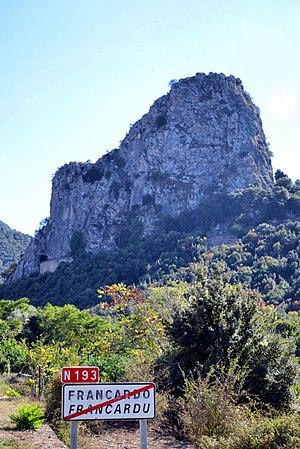
Omessa est une commune française située dans la circonscription départementale de la Haute-Corse et le territoire de la collectivité de Corse. Le village appartient à la piève de Talcini.